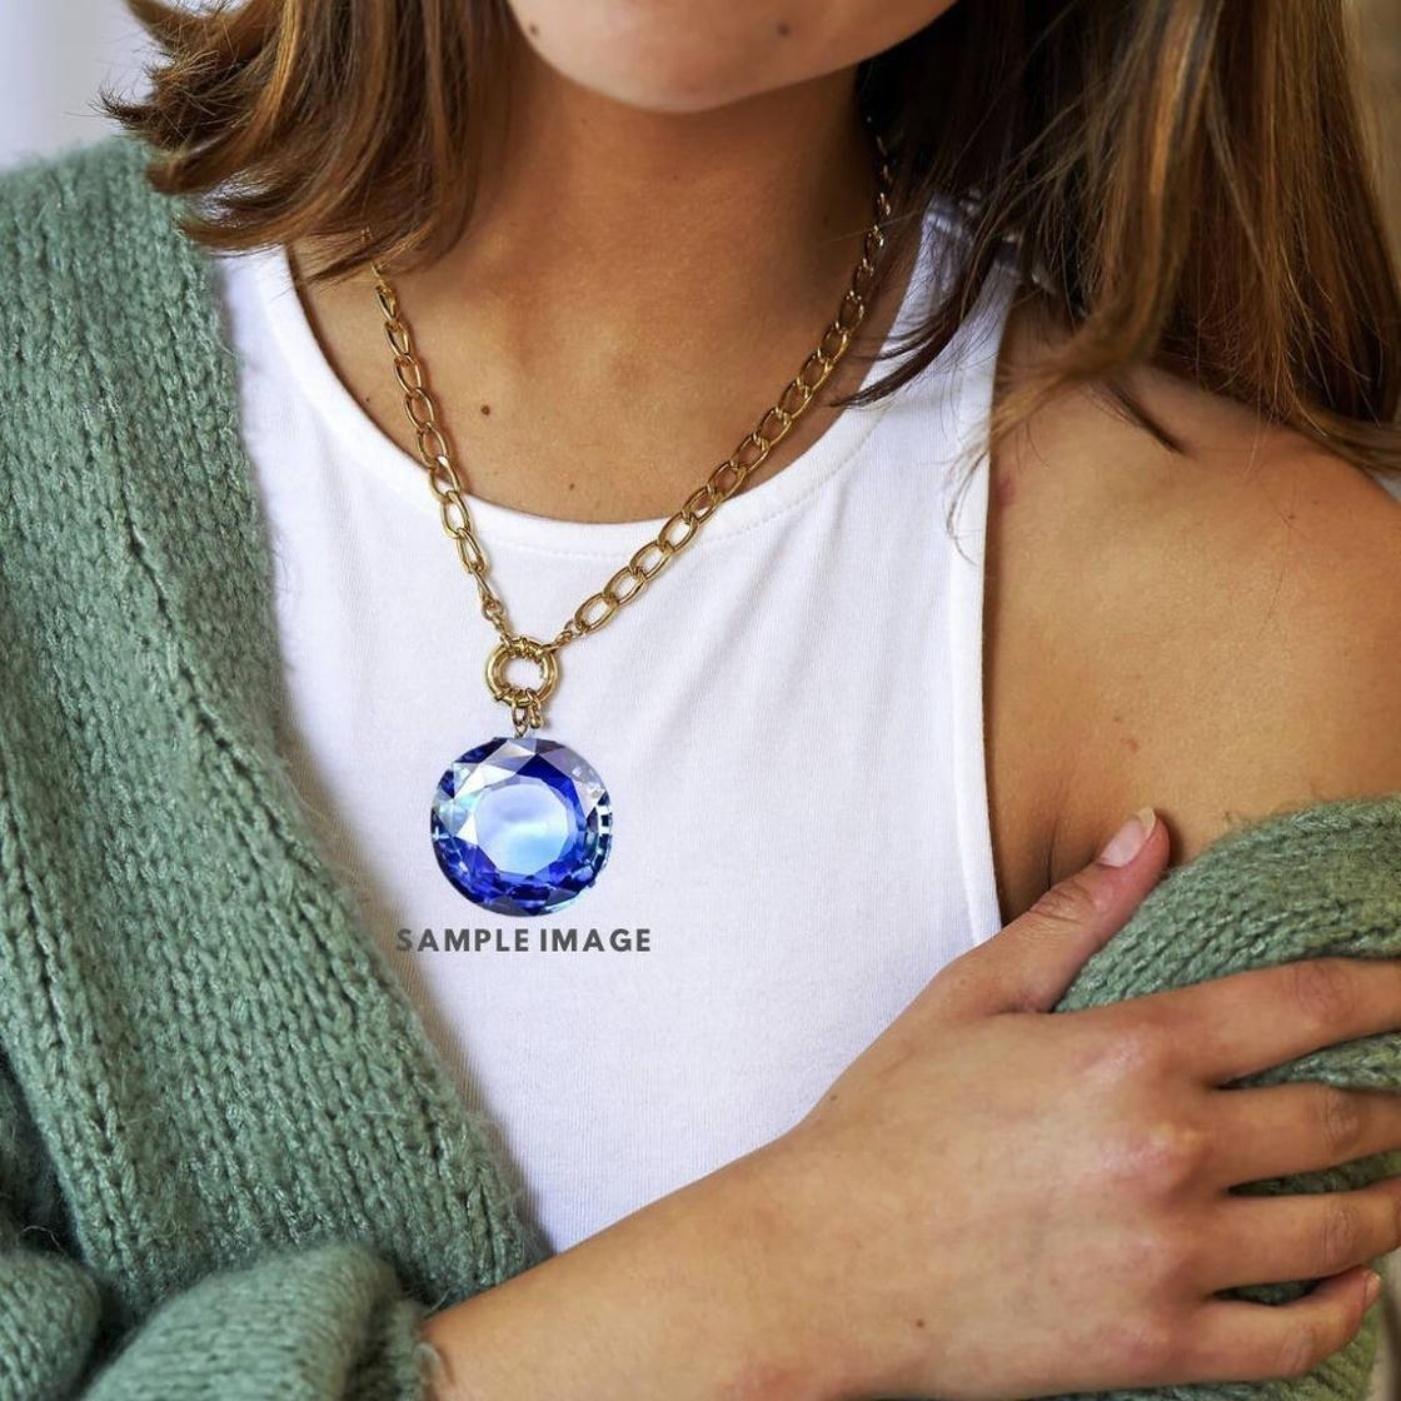
Chopra Gems Brass Sapphire Pendant Blue
Type: Necklaces & Pendants
Brand: Chopra Gems & Jewellery
Price: Rs. 499
 Amazing beautiful looking blue sapphire top quality carat loose gemstone, treated blue sapphire gem is available to order and can be shipped anywhere in the world. Gemstone certification can also be provided as an optional service. Blue sapphire is an extremely powerful stone. If it proves conducive for a person, it can bless one with immense good luck, wealth and prosperity, and grant unexpected riches sudden financial gains. Bluesapphire removes poverty and gives the wearer almost everything a man could desire, namely health wealth, longevity, happiness, property. Blue sapphire also protects the wearer from misfortunes, accidents, unexpected natural calamities, and guards one from unforeseen risks dangers. This gem stone guards one from all evil, purifies the mind and increase flow of positive energy and thought. Blue sapphire helps overcoming difficulties such as debt, enemies, and obstructions to the maintenance of your life, improving your health, exercise, improving upon weak rreas in your life, children, education, luck, speculations, dignity, and spiritual practices. Blue sapphire will help you overcome any feelings of emptiness, thereby helping you overcome and moods and depressions, and prevent you from projecting any of your fears or worries onto others.
Features: Sapphire pendant,Collection ethnic,Occasion everyday
Included: 1 Sapphire Pendant